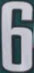
Number: 6